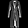
Label: Coat